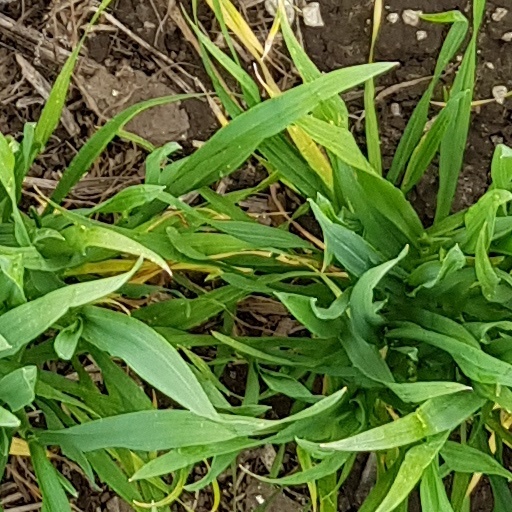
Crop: wheat